Chester

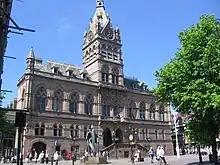
Chester Town Hall

Chester lies at the southern end of a Triassic sandstone ridge that rises to a height of 42 m within a natural S-bend in the River Dee (before the course was altered in the 18th century). The bedrock, also known as the Chester Pebble Beds, is noticeable because of the many small stones trapped within its strata. Retreating glacial sheet ice also deposited quantities of sand and marl across the area where boulder clay was absent.